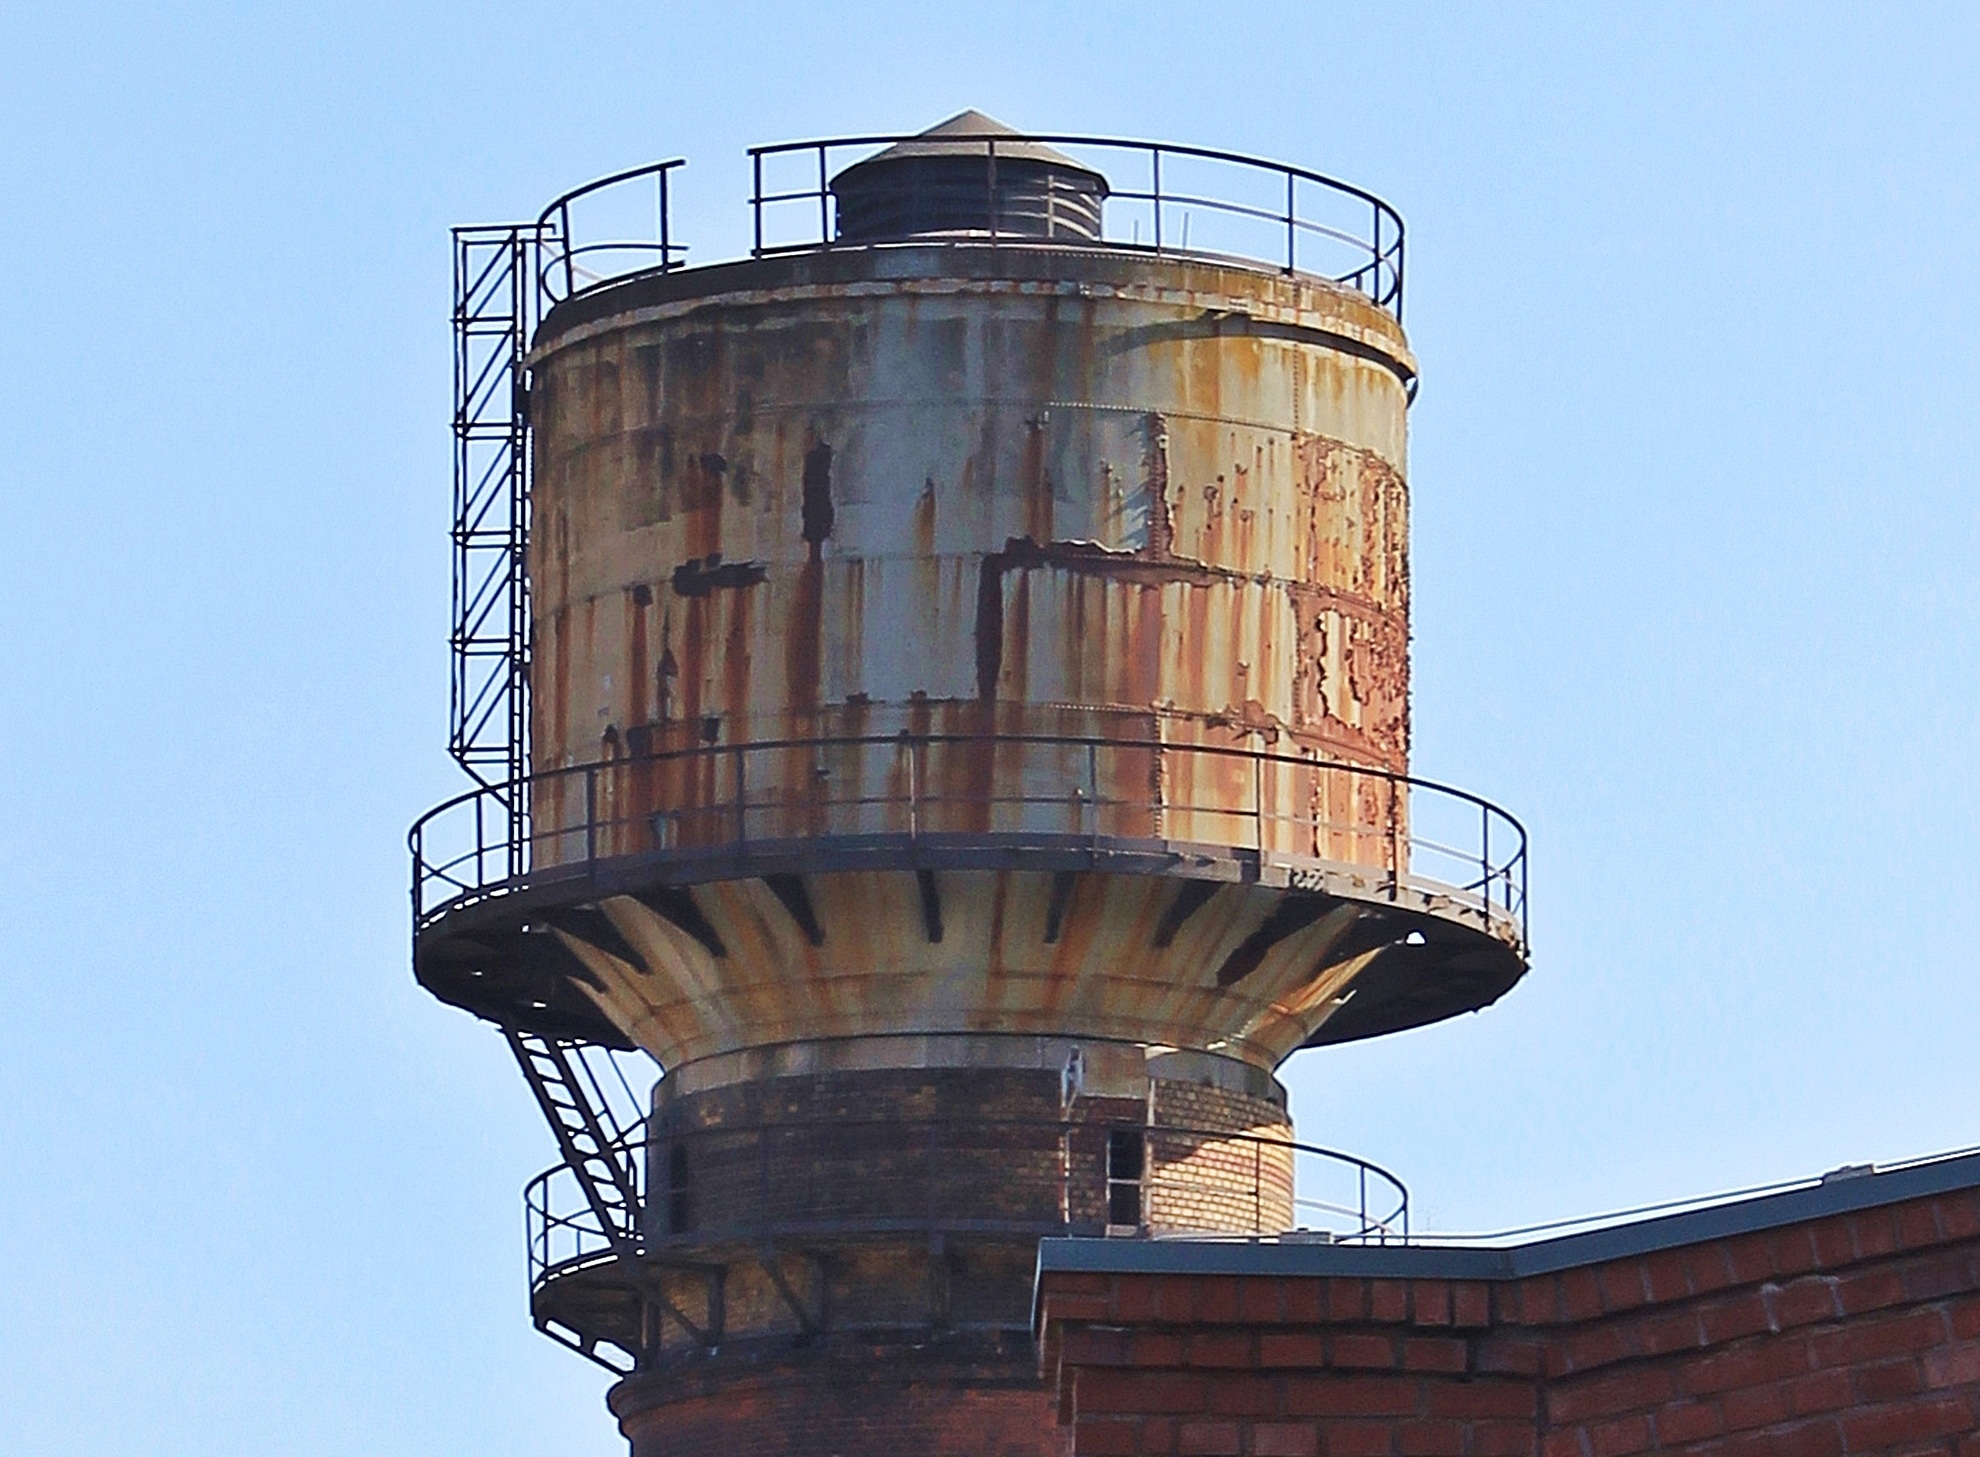
architecture, building, tower, memory, old building, brick, water tower, cool image, rusty, silo, cool photo, historically, water tank, storage tank, old water tower